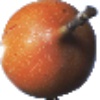
Label: Granadilla 1